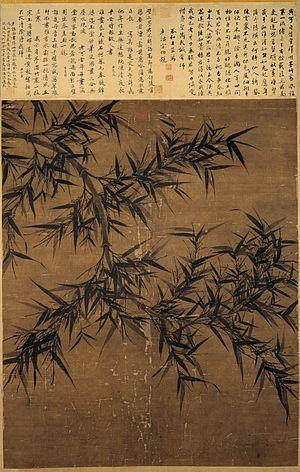
Wen Tong ou Wen T'ong ou Wên T'ung surnom : Yuke, nom de pinceau : Jinjiang Daoren, Xiao-Xiao Xiansheng et Shishi Xiansheng. Né en 1019, mort en 1079. Originaire de Zitong, province de Sichuan. Peintre chinois.